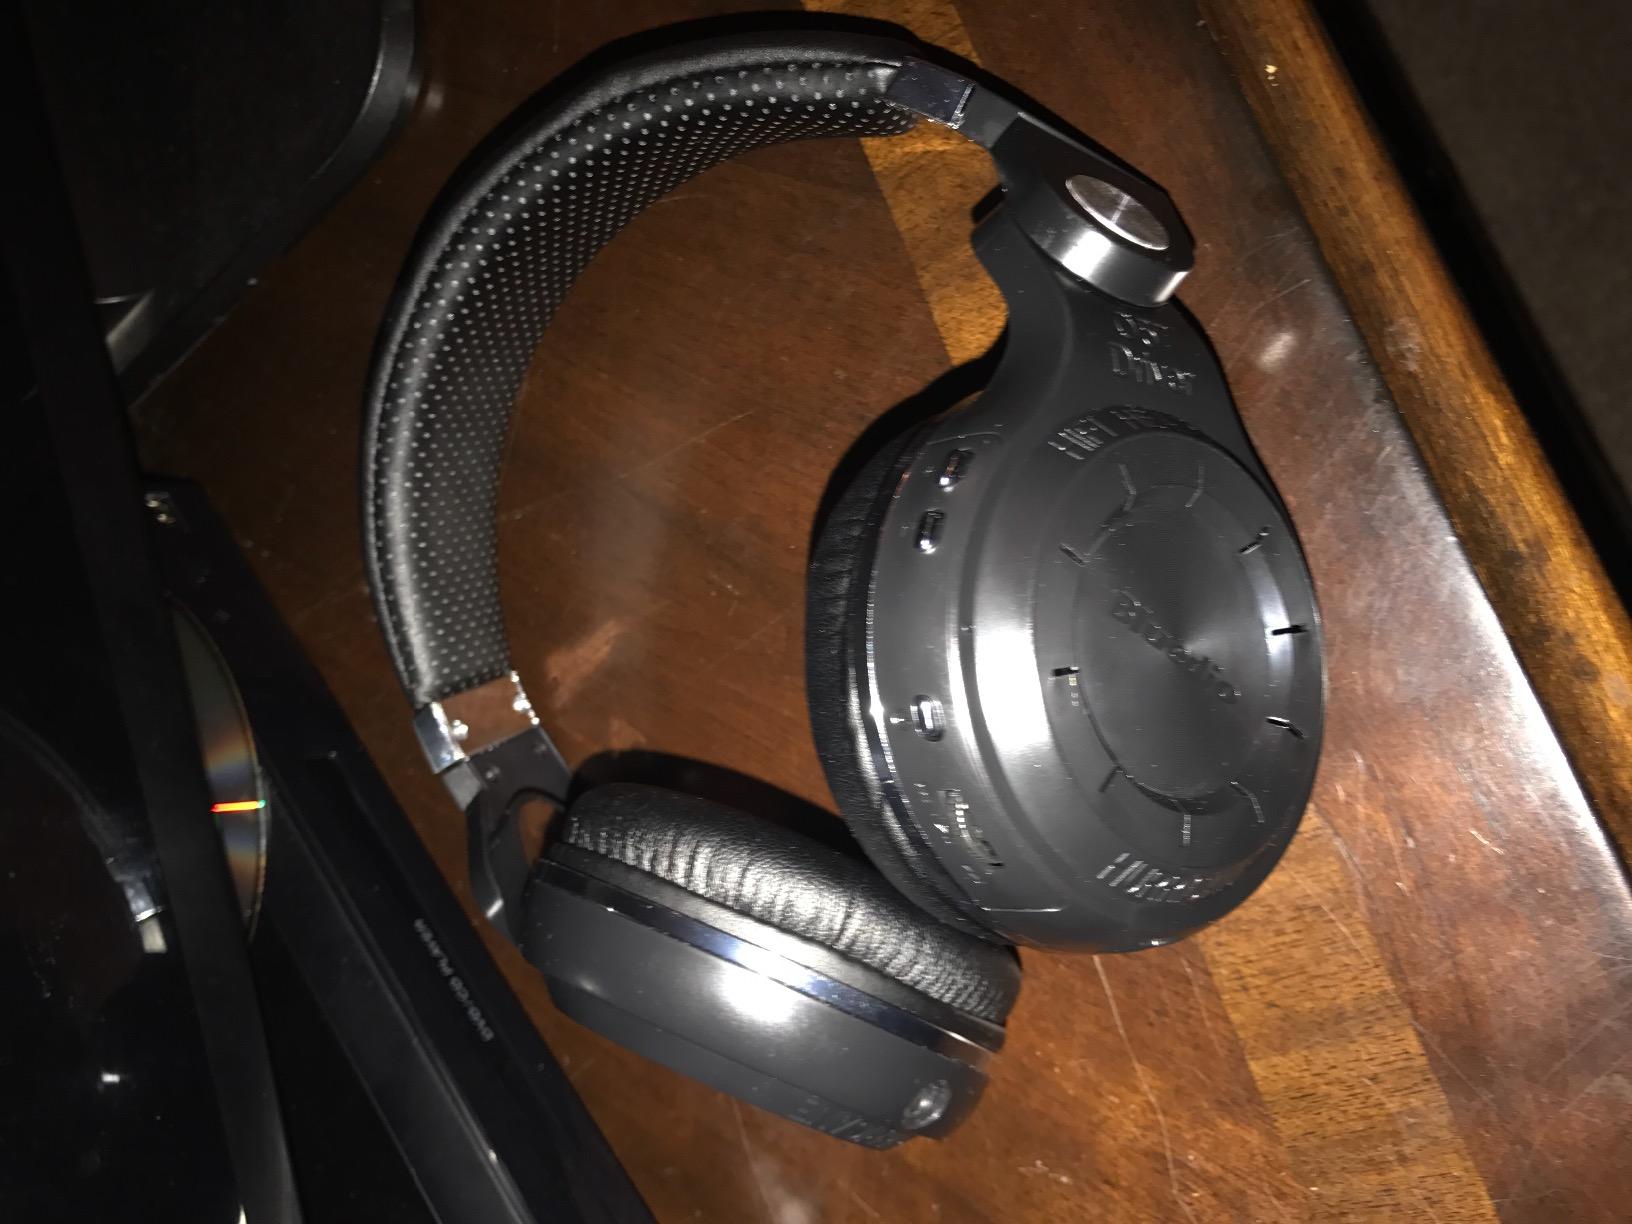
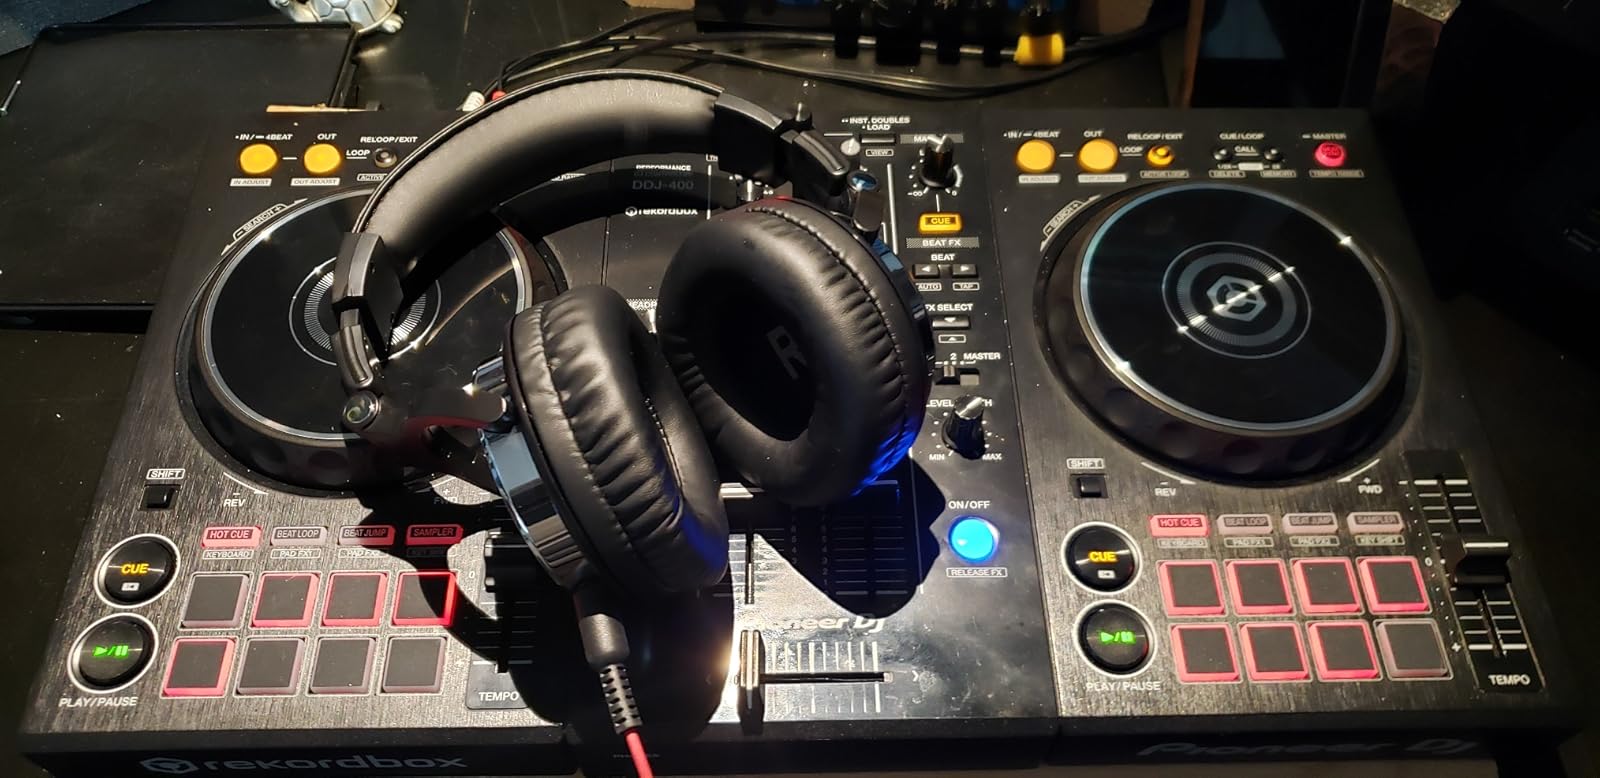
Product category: headphones
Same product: no